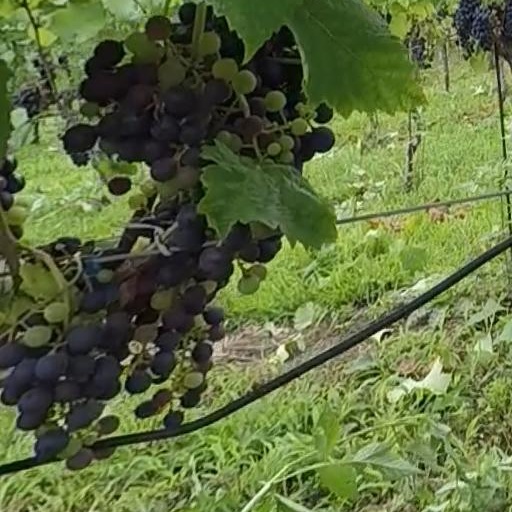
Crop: grape